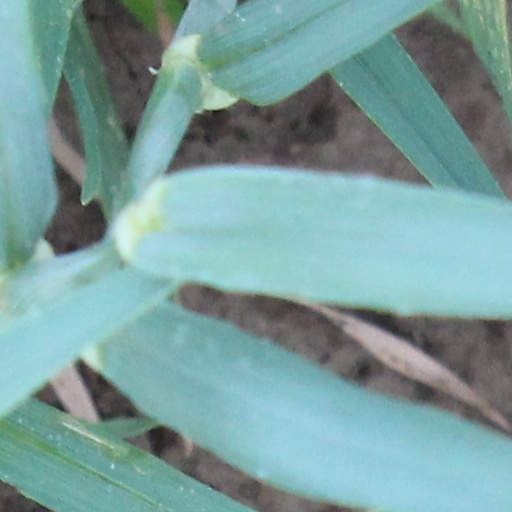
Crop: wheat